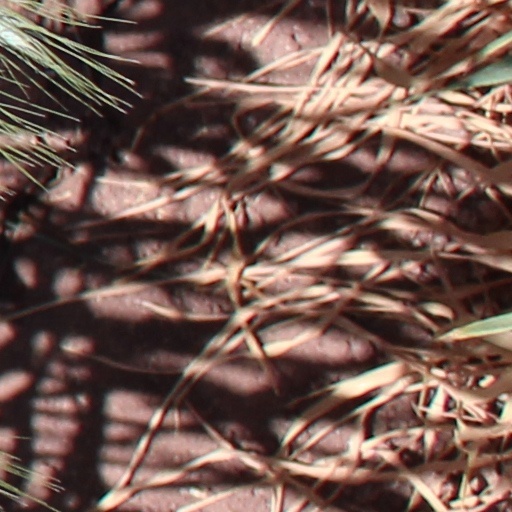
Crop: wheat